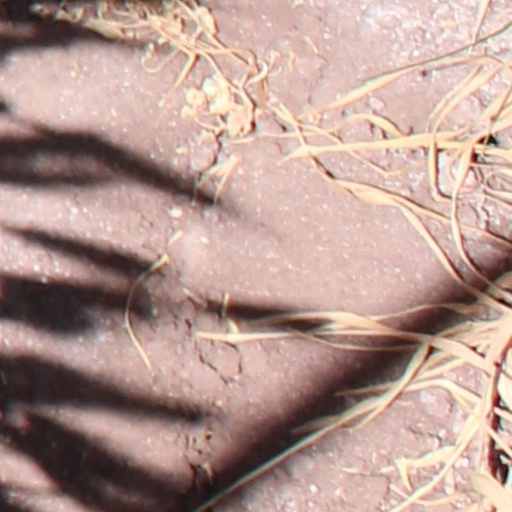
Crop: wheat